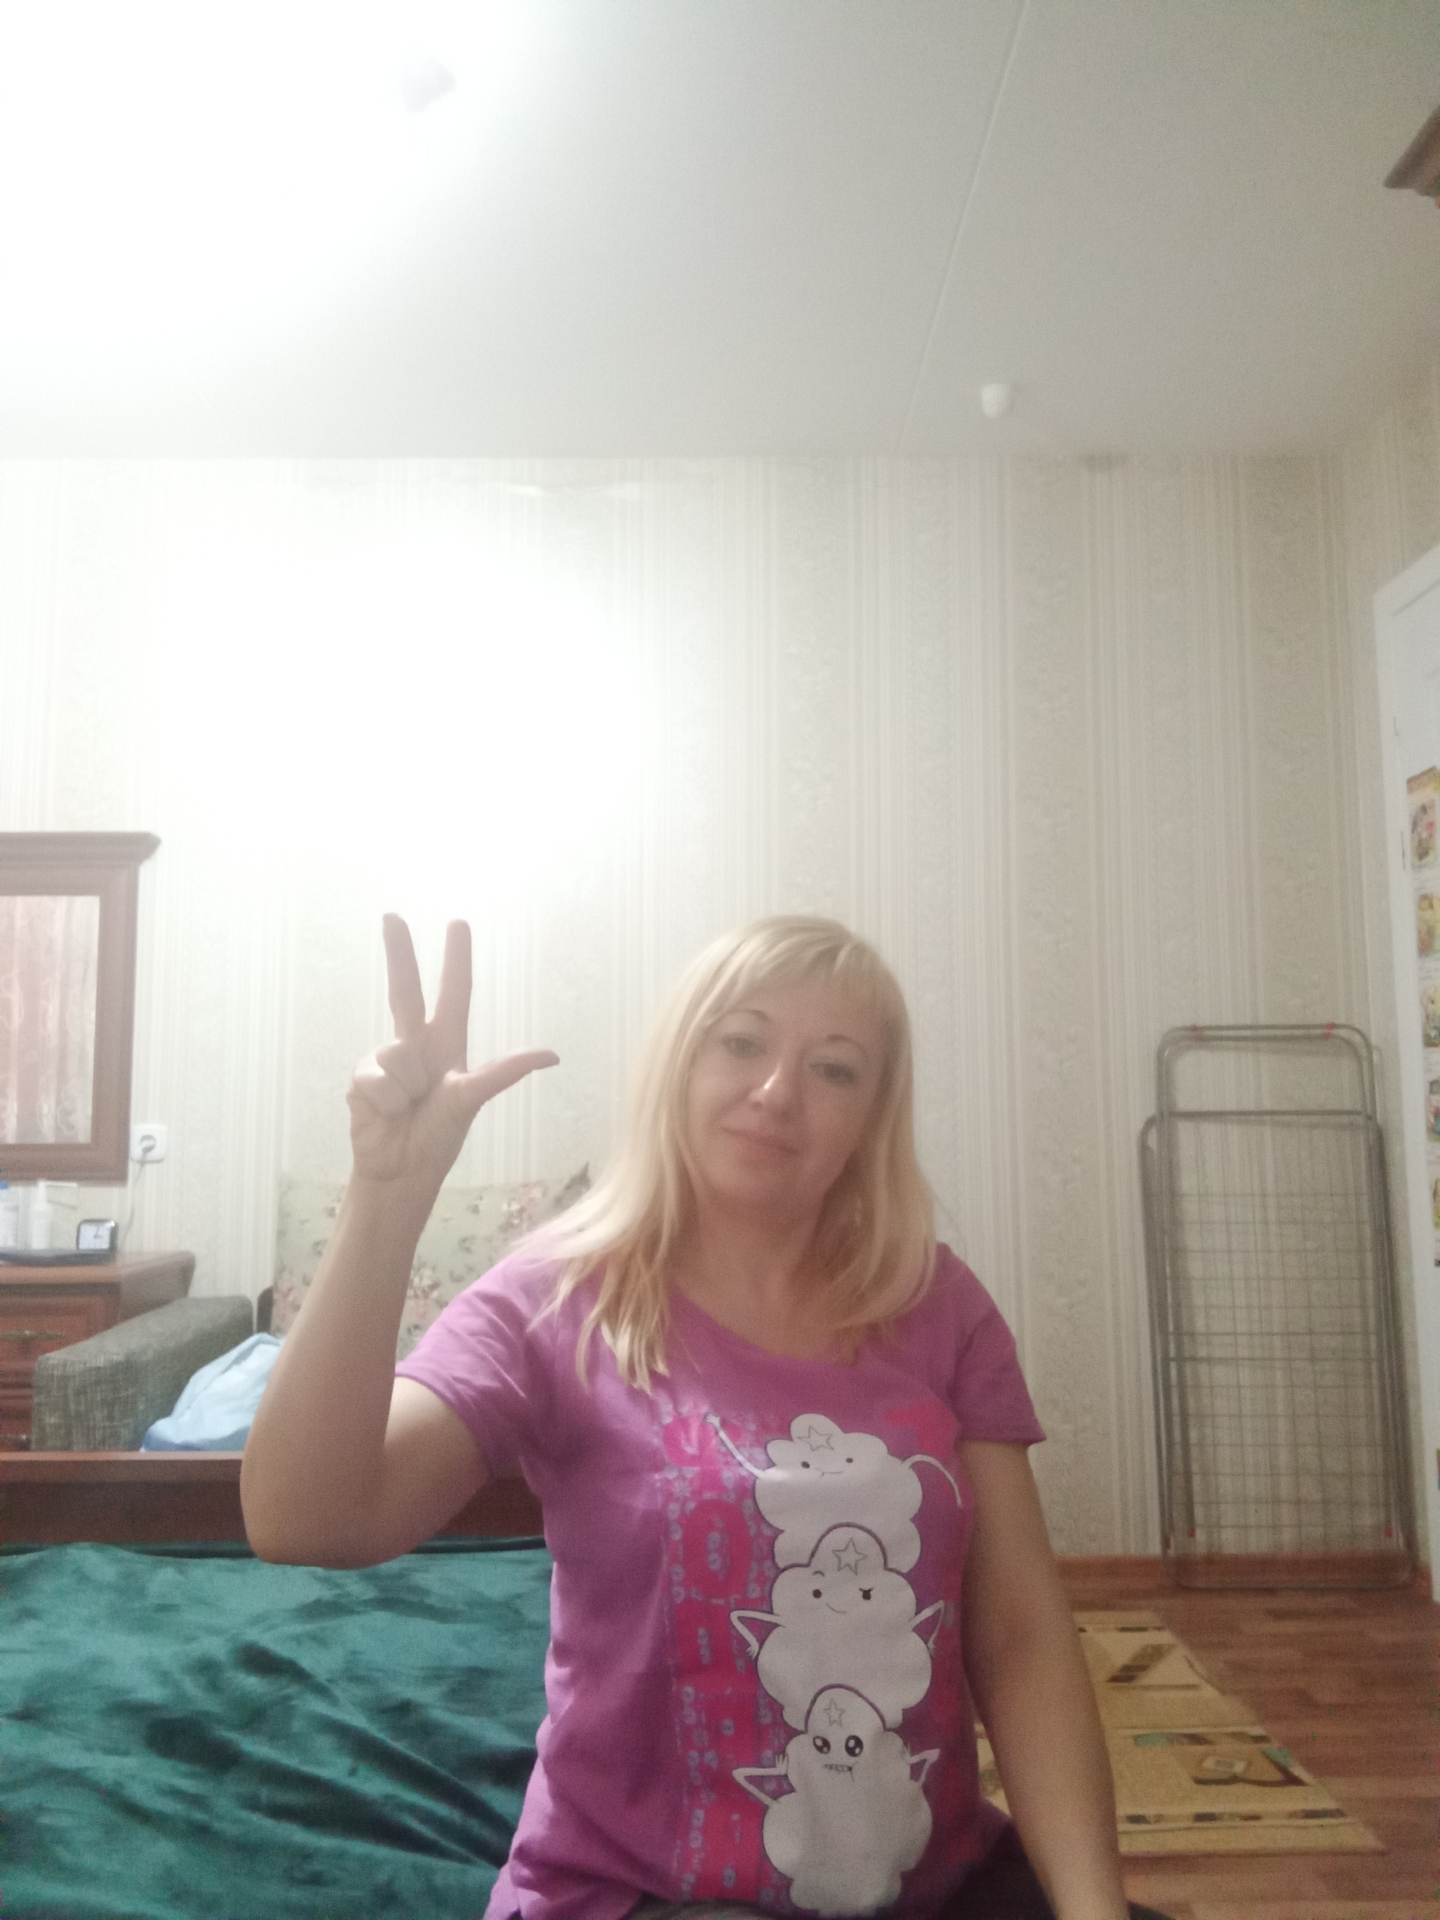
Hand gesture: three2